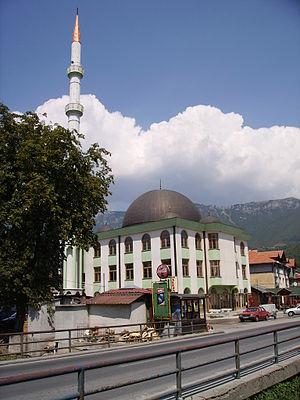
Turbe est une localité de Bosnie-Herzégovine. Elle est située dans la municipalité de Travnik, dans le canton de Bosnie centrale et dans la Fédération de Bosnie-et-Herzégovine. Selon les premiers résultats du recensement bosnien de 2013, elle compte 4 029 habitants.